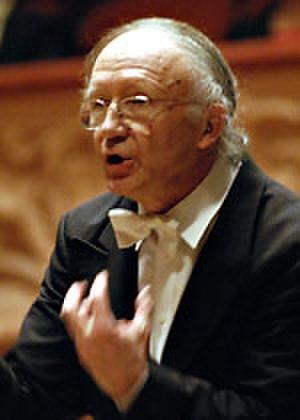
La vie musicale en Suisse regroupe les compositeurs, chefs-d'orchestres, interprètes suisses ou œuvrant en Suisse ainsi que les événements, écoles, institutions et associations liées à la vie musicale.
2 février : La Fantaisie pastorale, de Darius Milhaud.
Heinz Holliger, né le 21 mai 1939 à Langenthal dans le canton de Berne, est un compositeur, hautboïste et chef d'orchestre suisse.